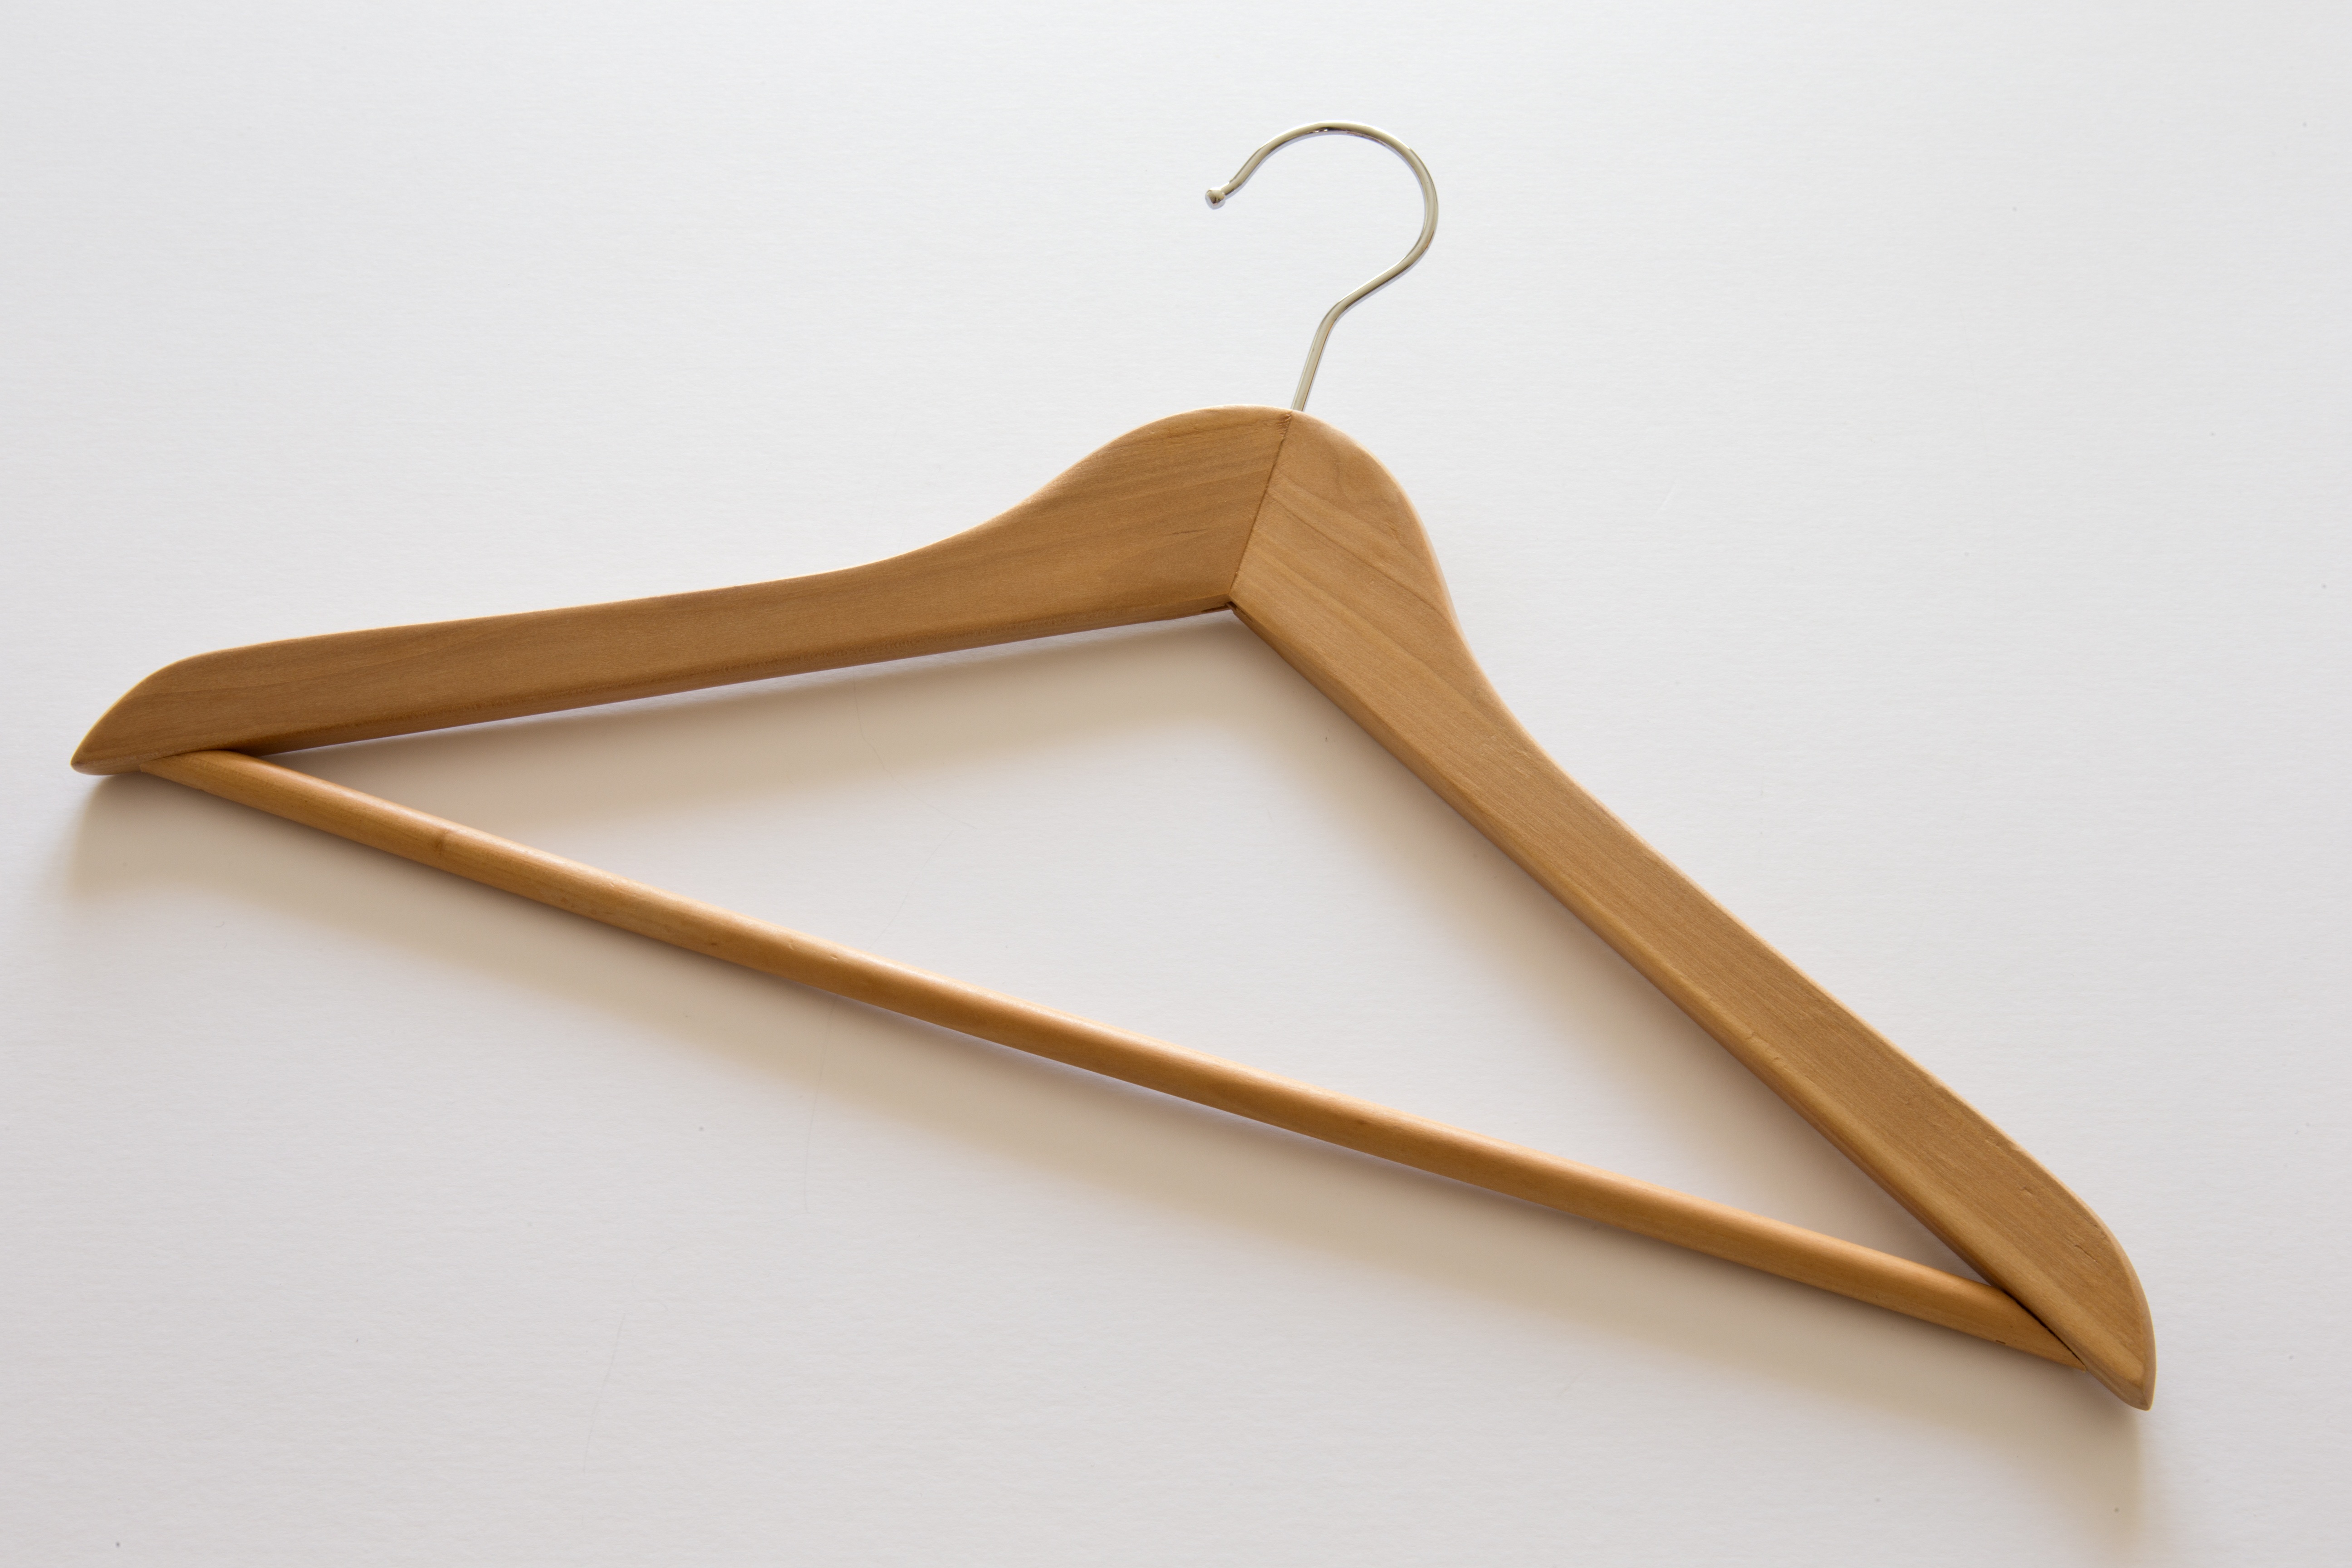
wood, hanger, coat, jacket, trousers, triangle, traditional, beech wood, clothes hanger